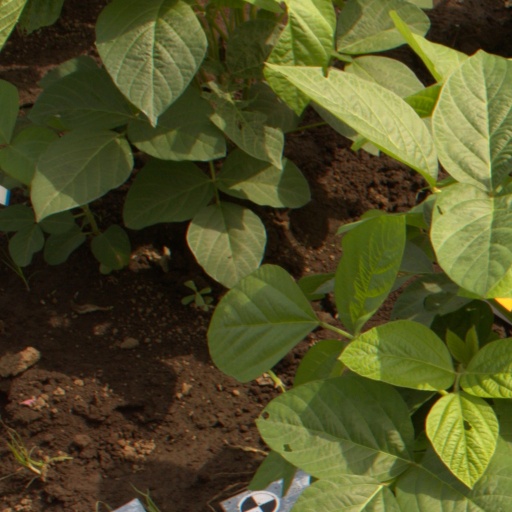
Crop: soybean